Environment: real
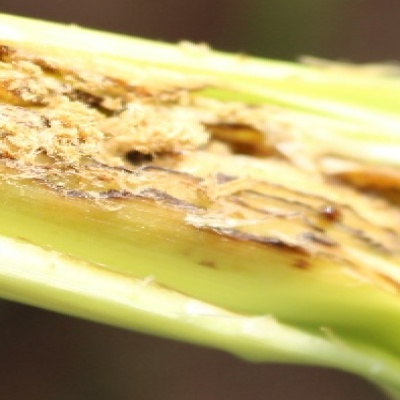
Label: fall_armyworm